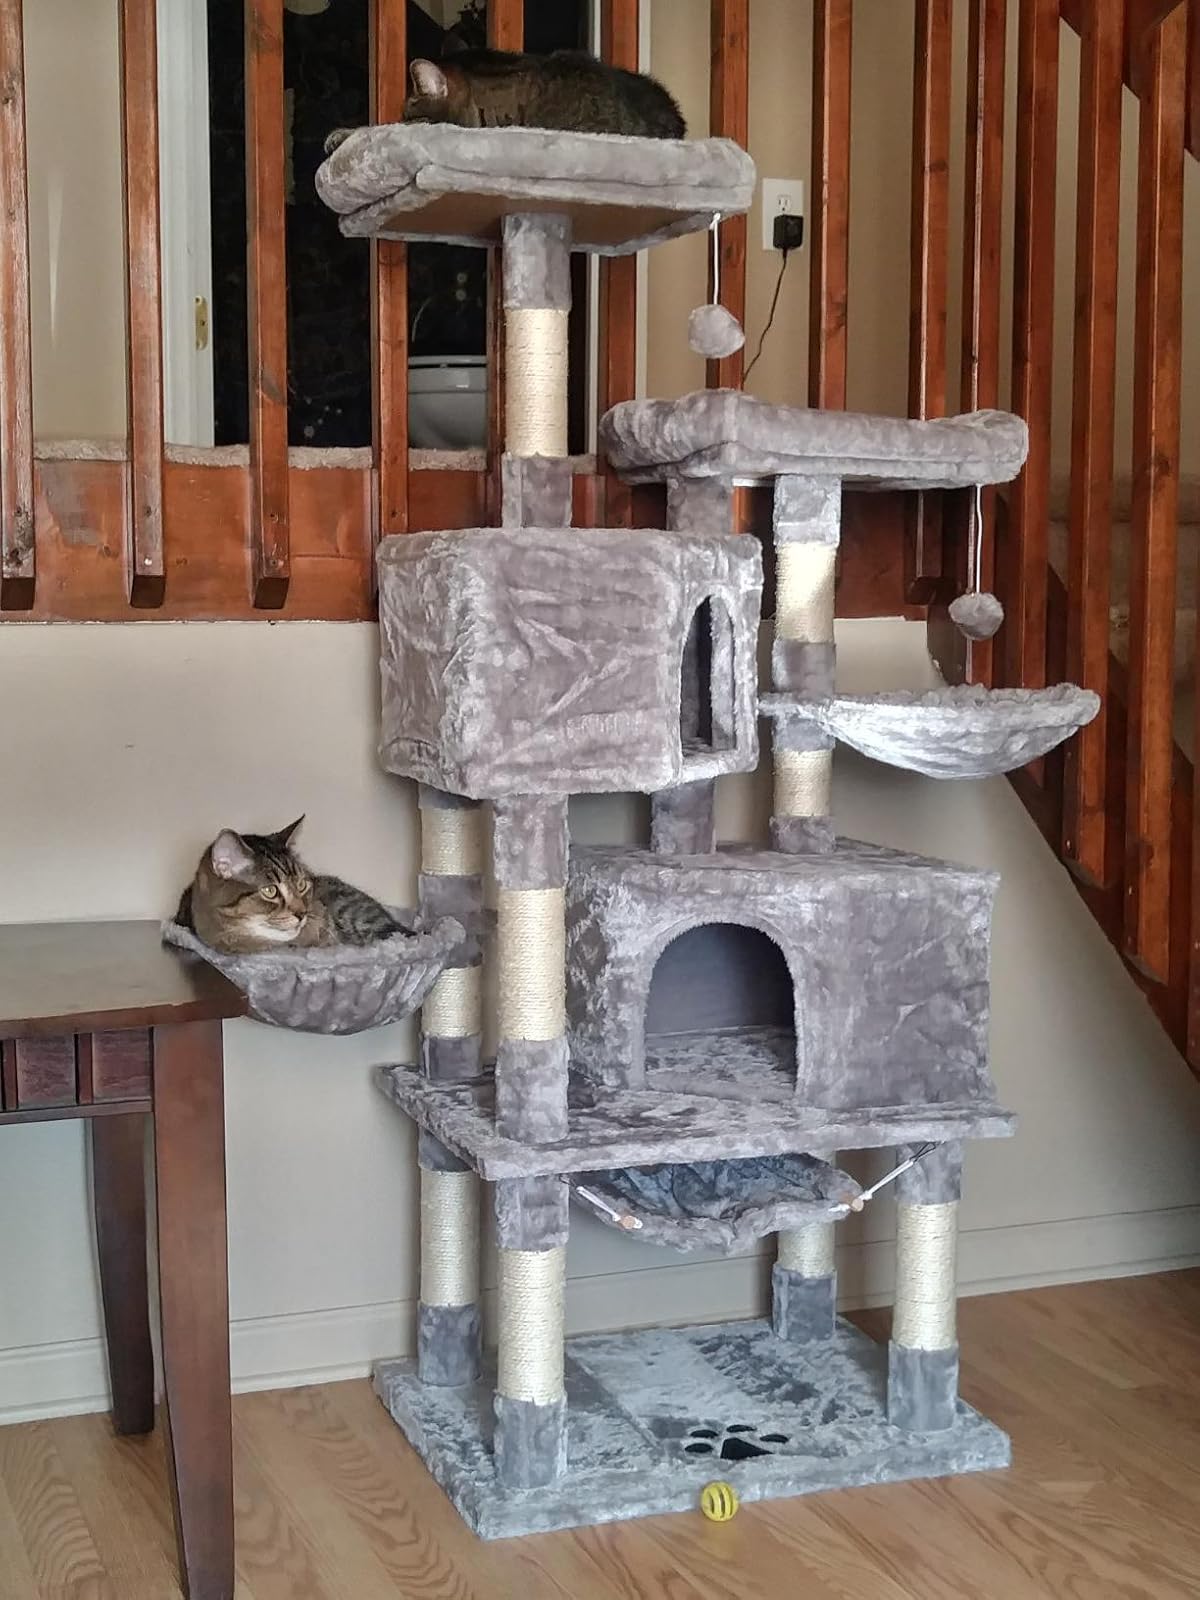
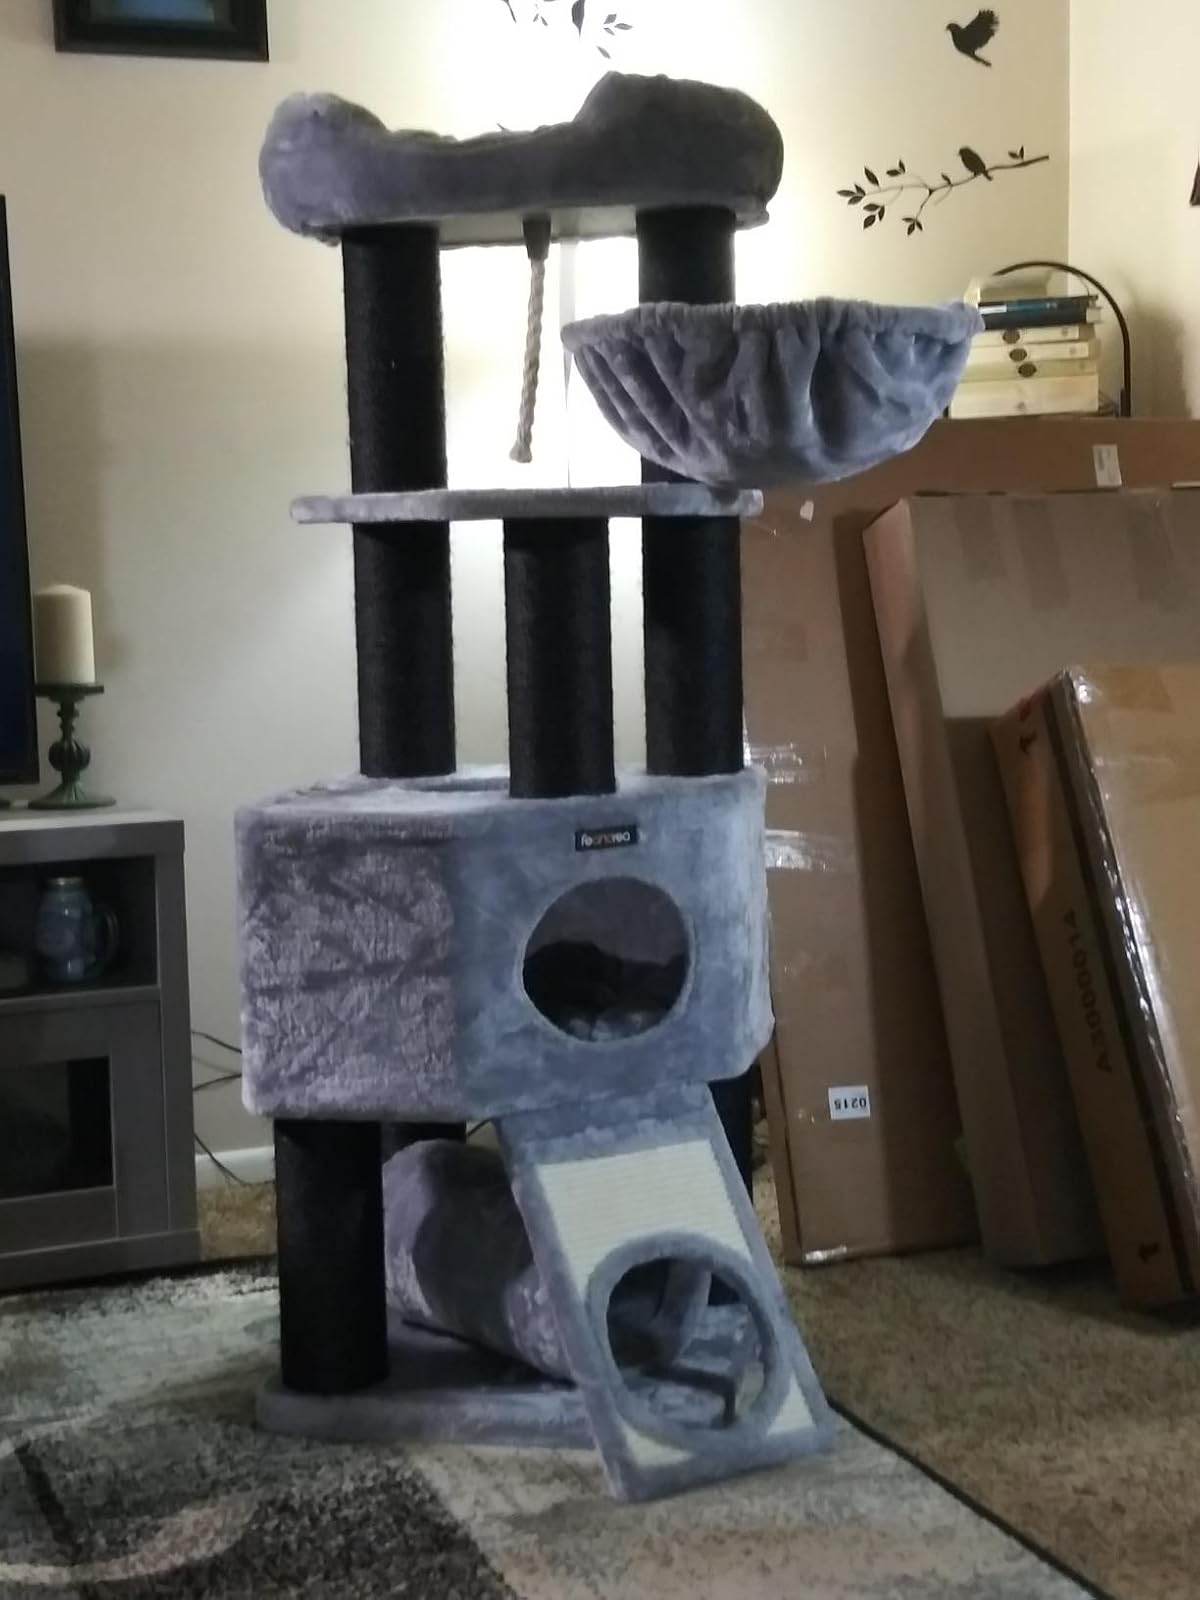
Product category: items_cat tree
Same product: no